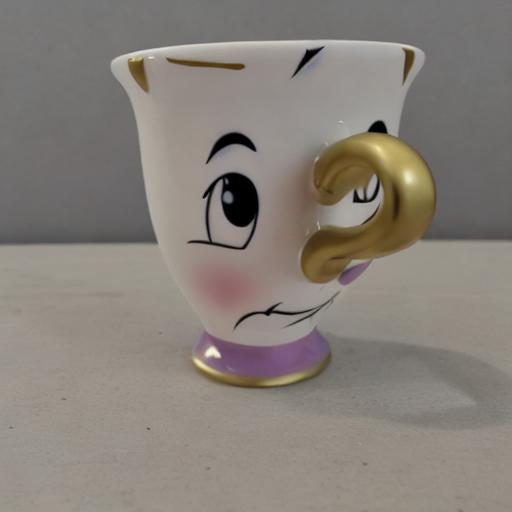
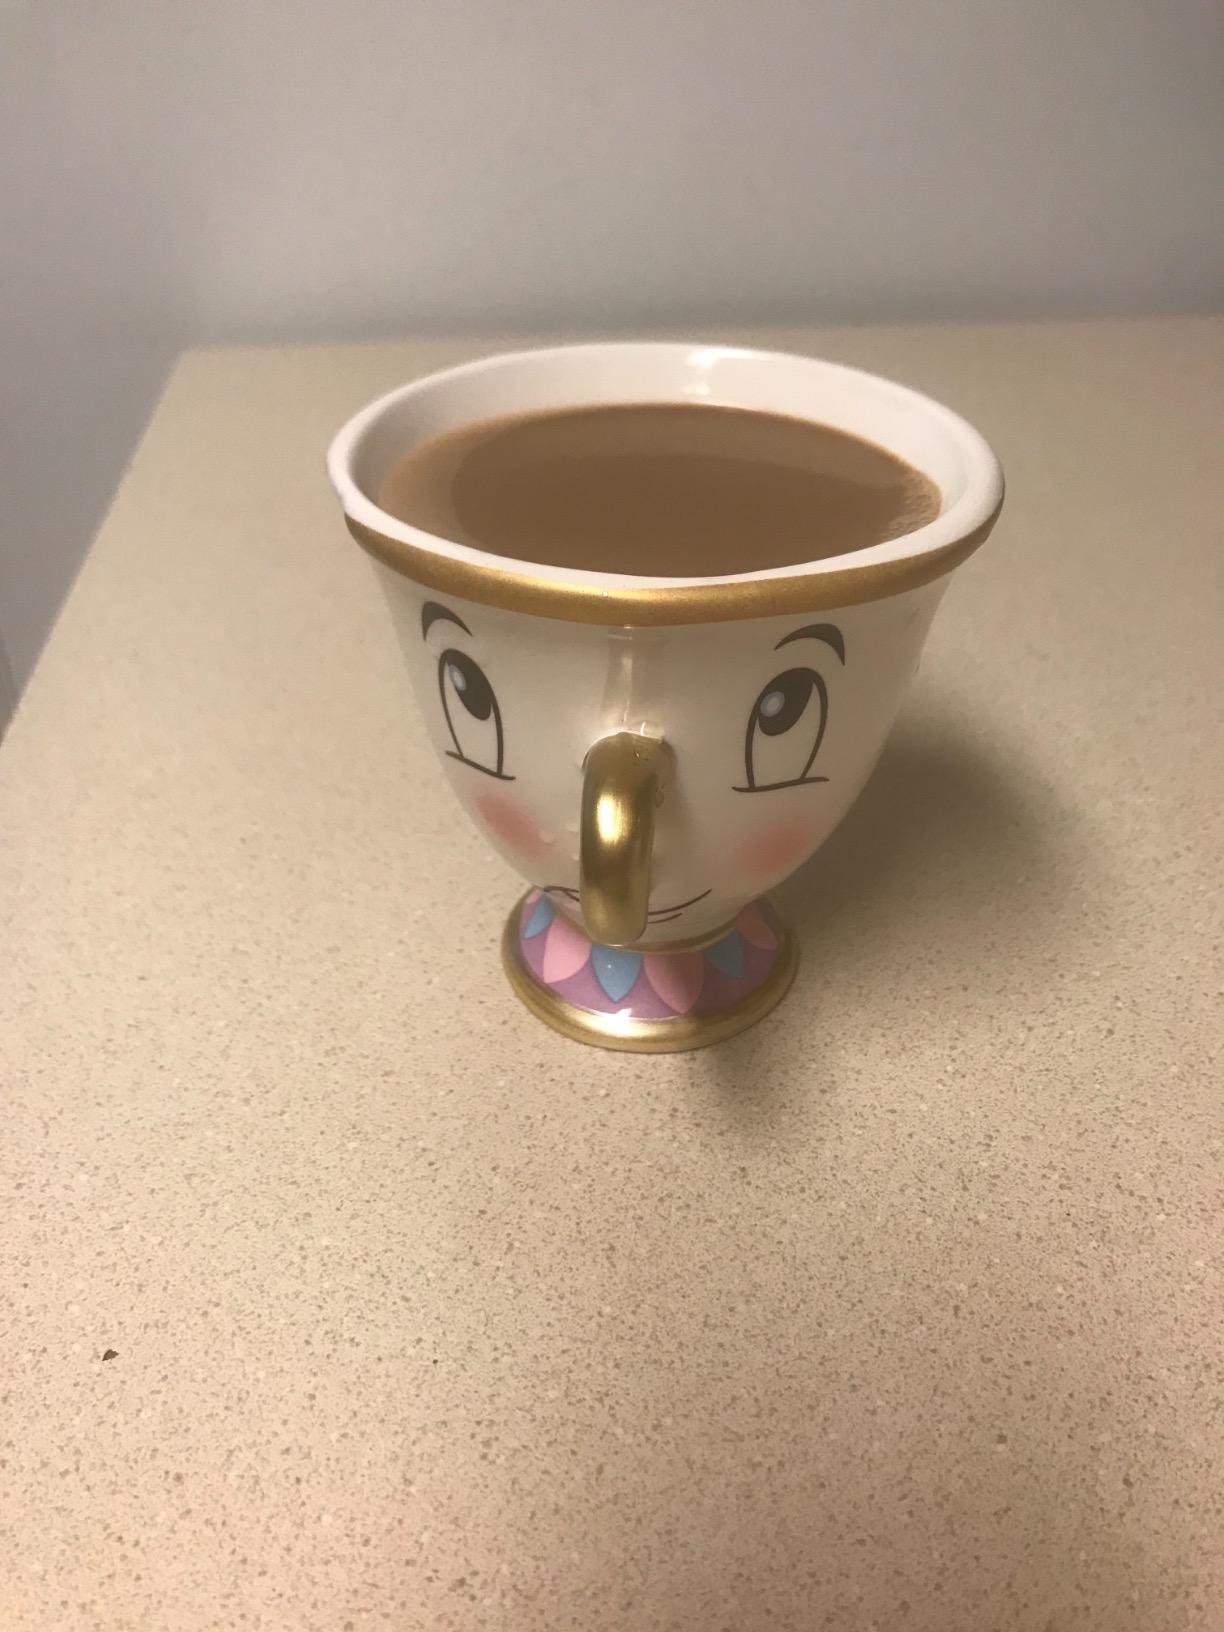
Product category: items_mug
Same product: no